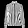
Label: Shirt